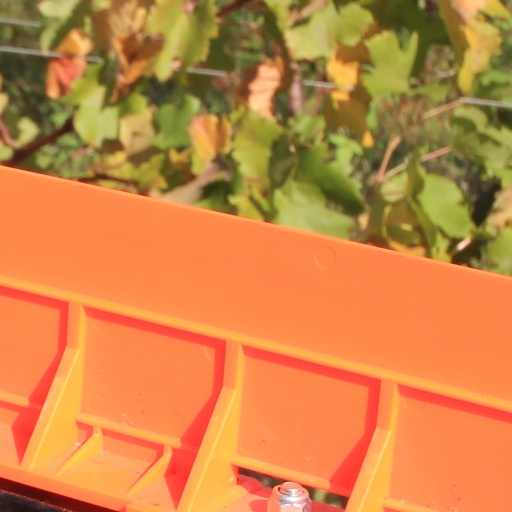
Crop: grape